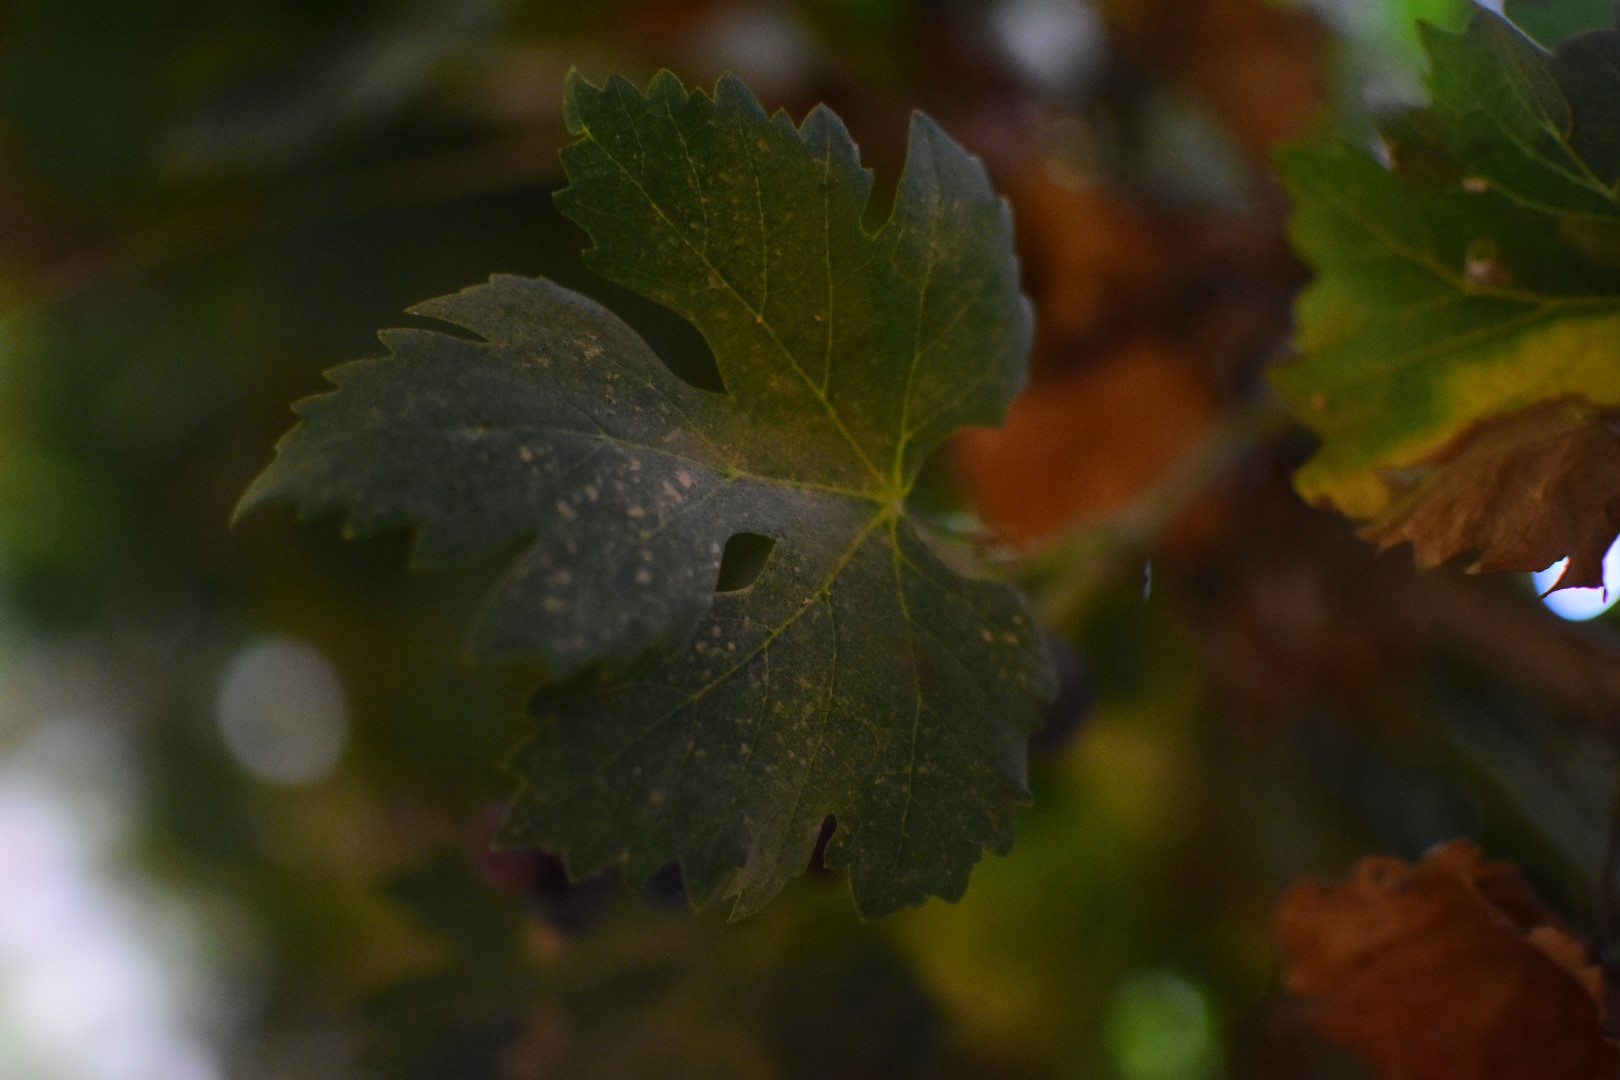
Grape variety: Aswud Balad